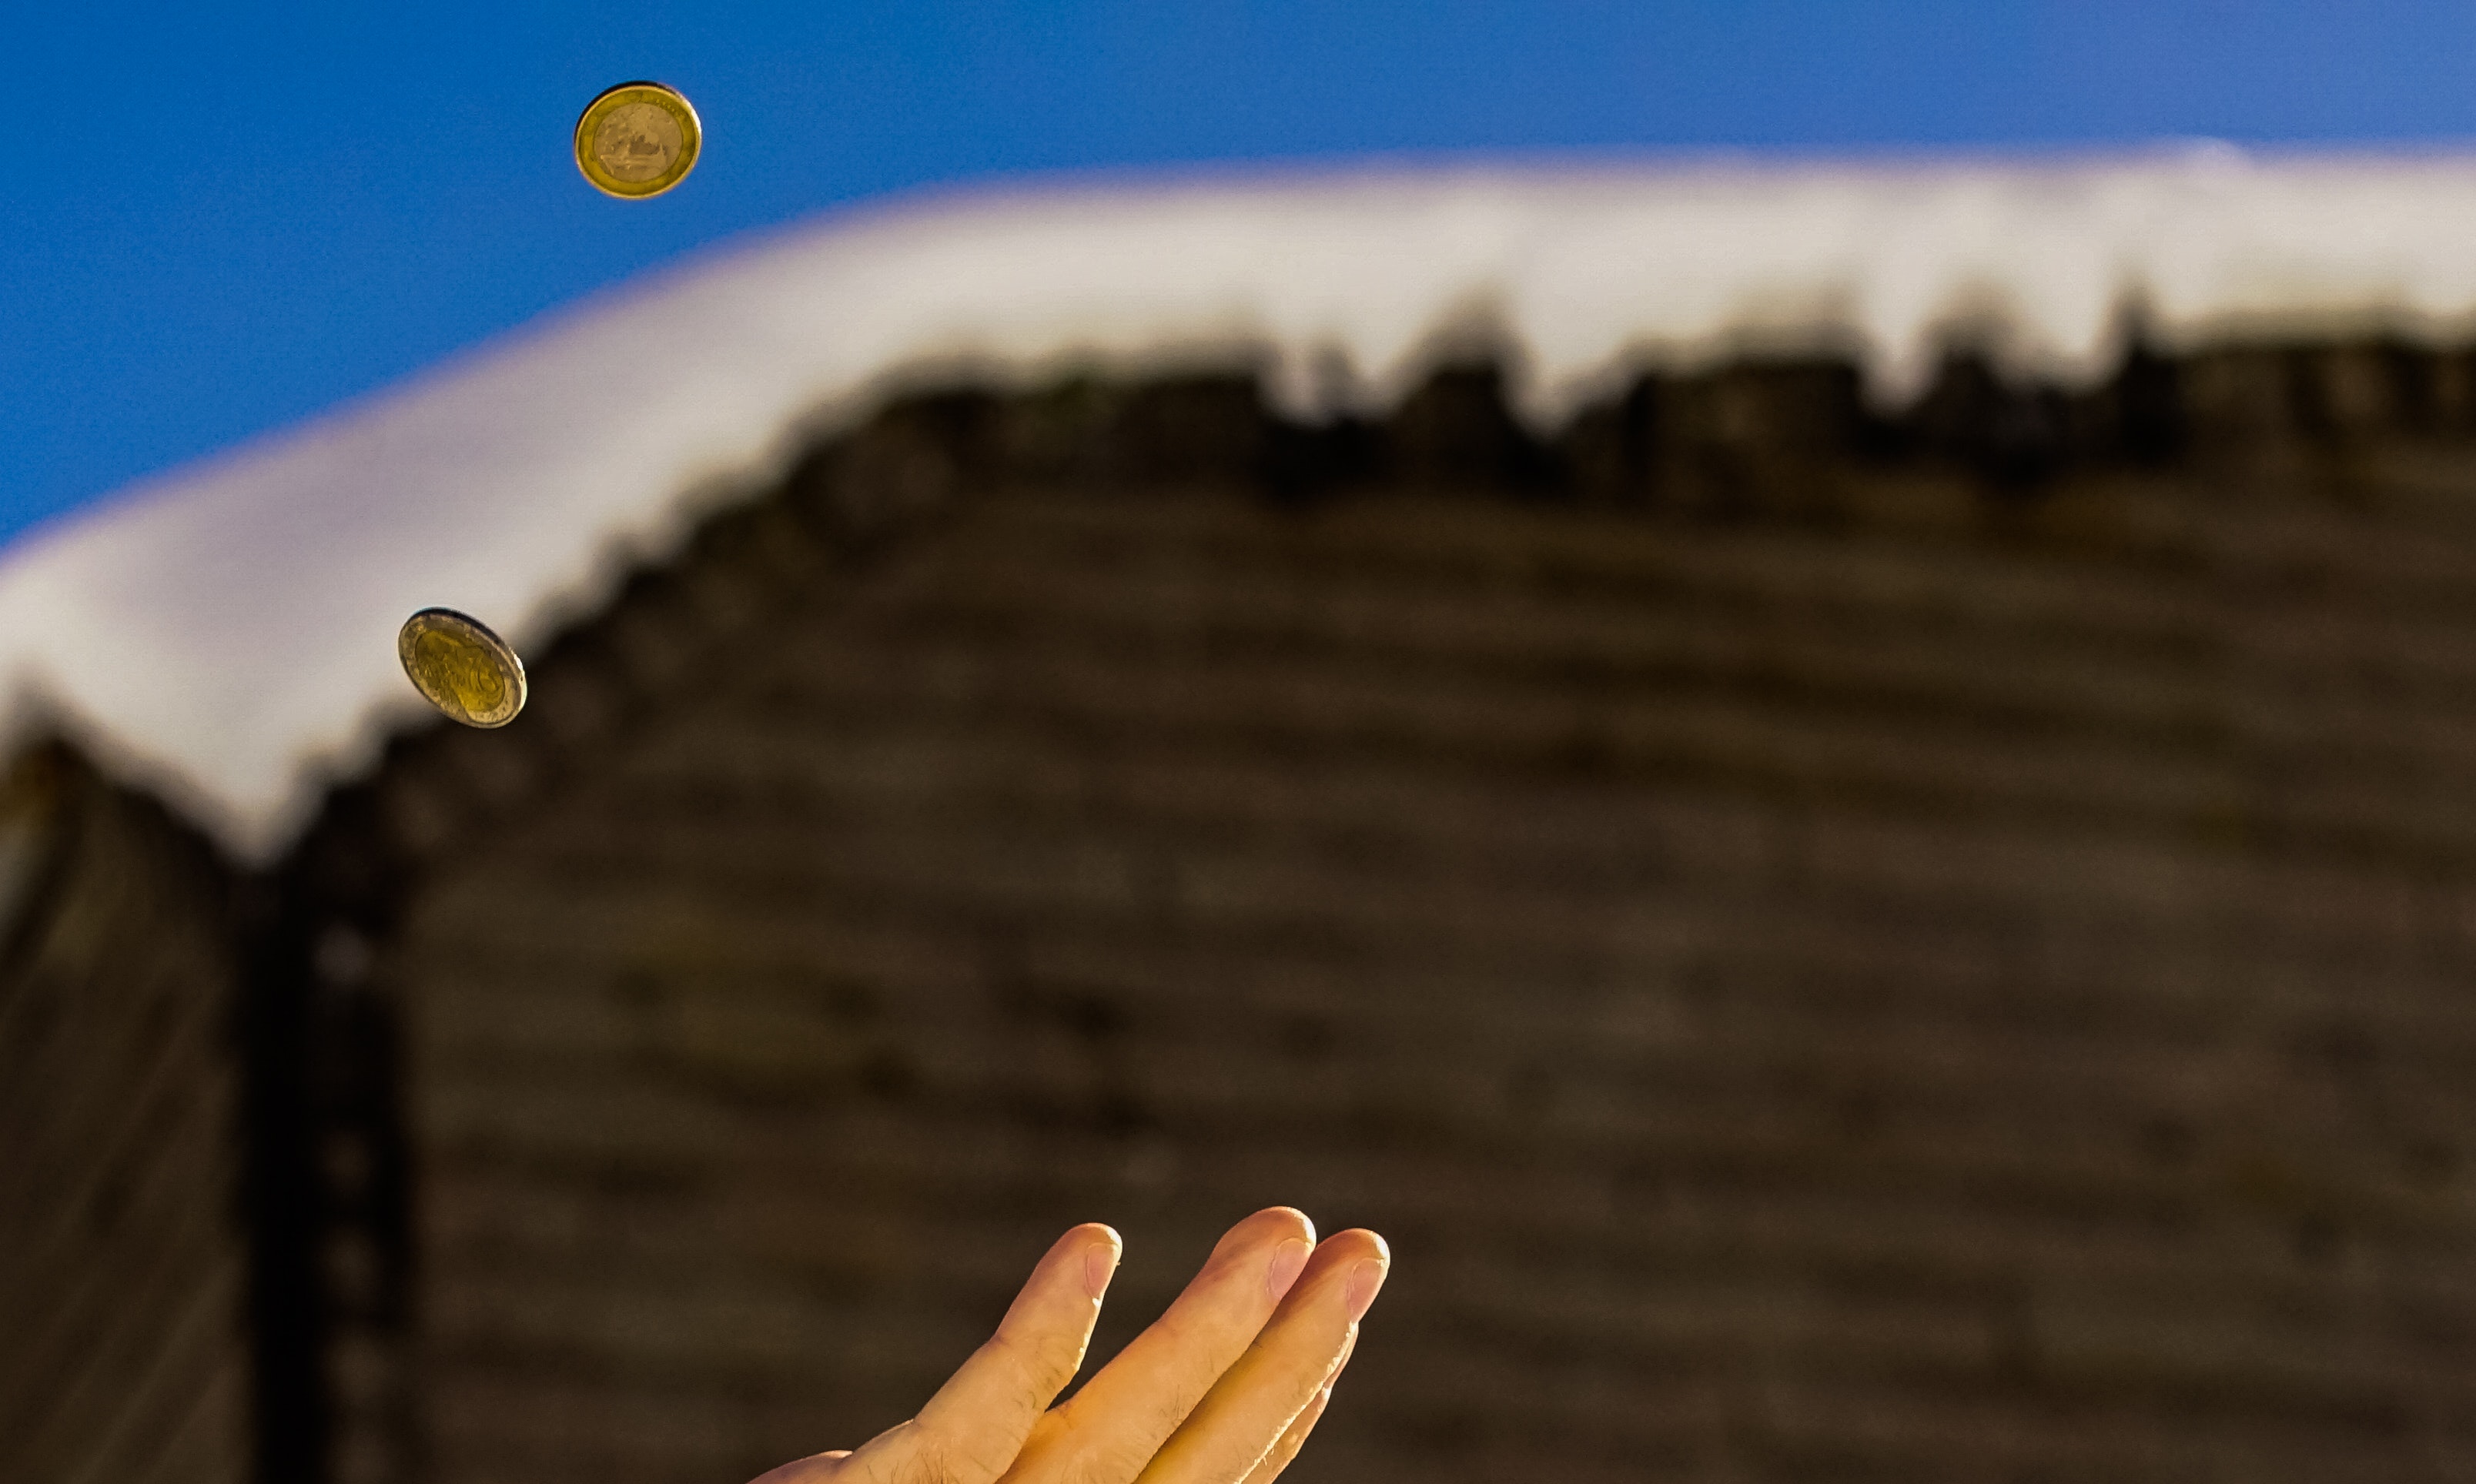
sky, blue, daytime, finger, hand, cloud, yellow, volleyball, vacation, gesture